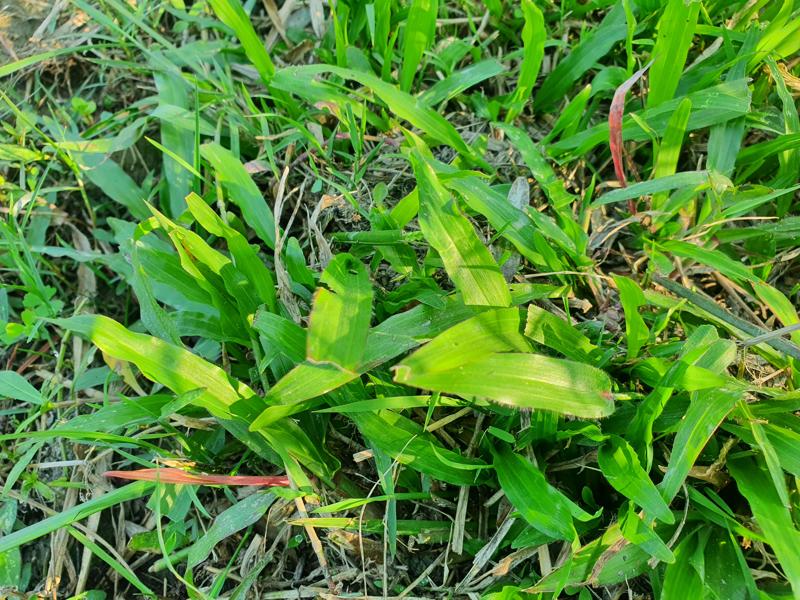
Weed species: Paspalum scrobiculatum